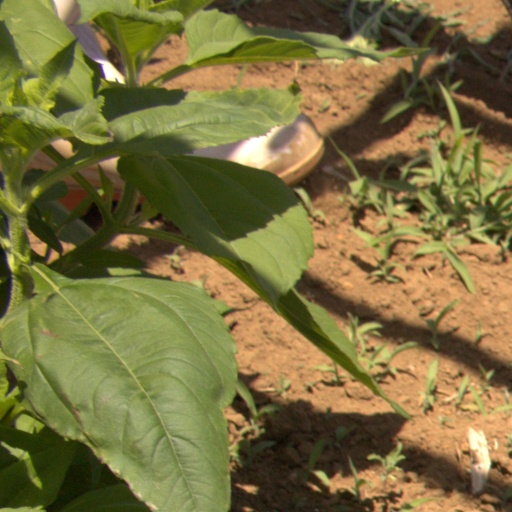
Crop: Jerusalem artichoke